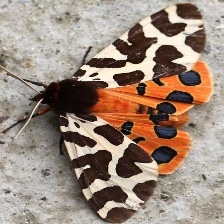
Species: GARDEN TIGER MOTH